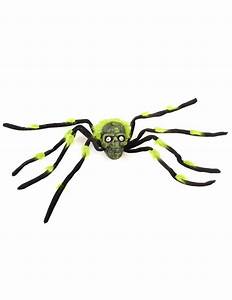
Label: spider